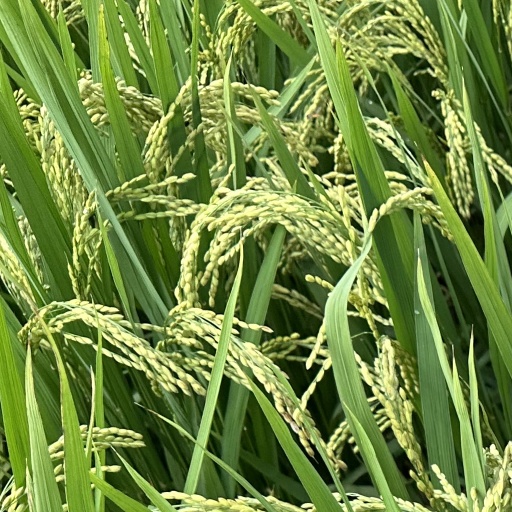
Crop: rice